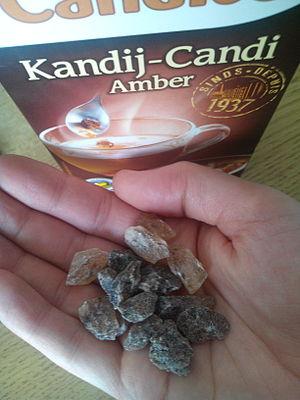
Le sucre candi est une spécialité culinaire constituée de cristaux de très grande taille de sucre de betterave ou de sucre de canne. Ces grands cristaux grandissent progressivement dans une solution sursaturée en sucre à partir d'une surface adaptée à la nucléation cristalline.